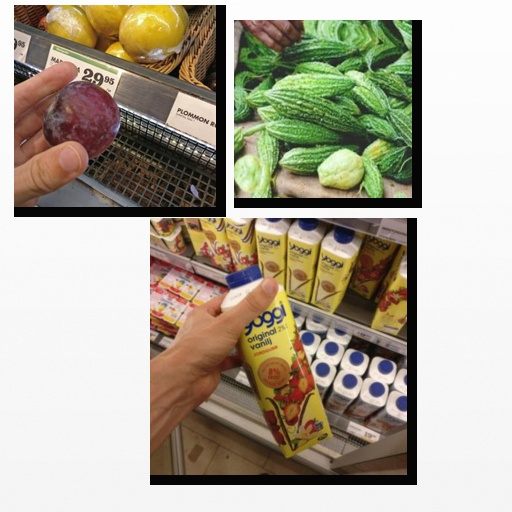
Food items: bitter_gourd, plum, strawberry_yogurt